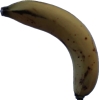
Label: banana